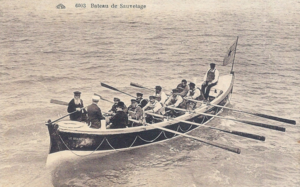
Canot de sauvetage. Le ""Brancy"" bateau de sauvetage de Trouville-sur-Mer."
Frédéric Postel, né le 22 avril 1846 à Honfleur, mort le 16 février 1913 à Trouville-sur-Mer, est un marin, pêcheur et sauveteur français.